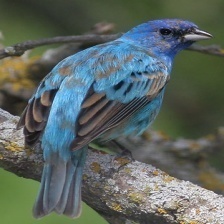
Species: INDIGO BUNTING
Scientific name: PASSERINA CYANEA
ImageNet parent category: indigo_bunting